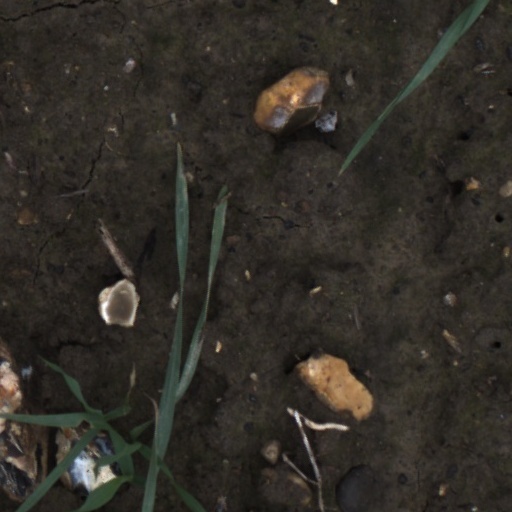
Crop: wheat